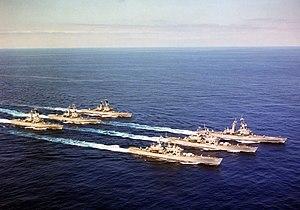
Le D2G Reactor est un réacteur nucléaire conçu par General Electric et utilisé par l’United States Navy pour fournir de l’électricité ainsi que la propulsion sur plusieurs de ses croiseurs lance-missiles.